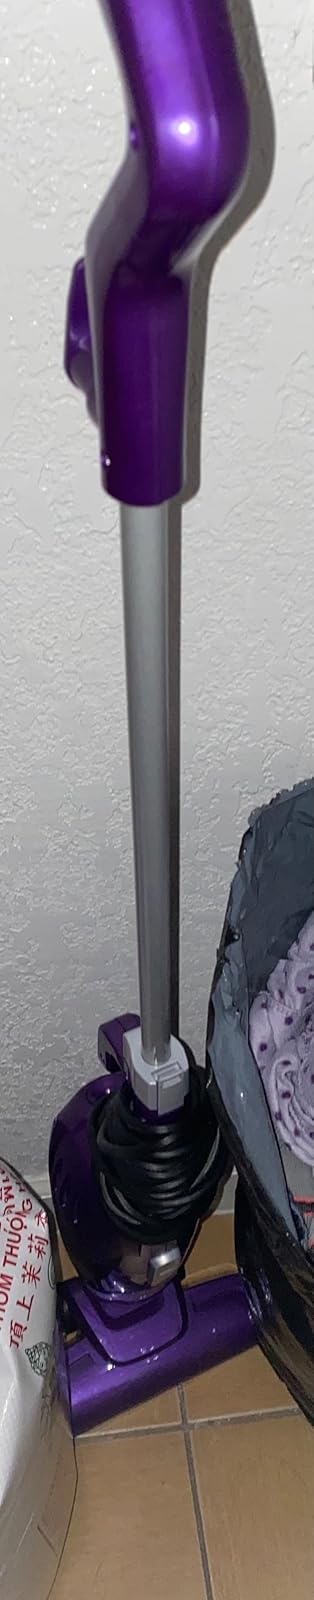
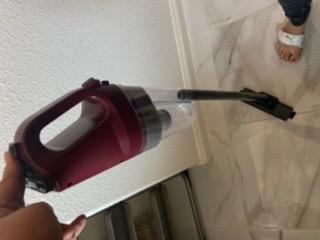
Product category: items_vacuum
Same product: no